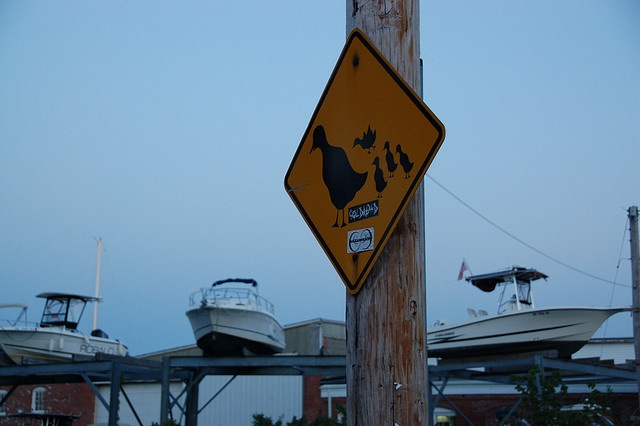
a street sign on a phone pole with boats in the background
Duck family crossing sign attached to a pole by a pier.
A yellow duck crossing sign mounted to a wooden pole.
A boat yard with a sign for a duck crossing
A sign notifies boaters that there are ducks in the area.